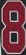
Number: 8